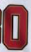
Number: 0